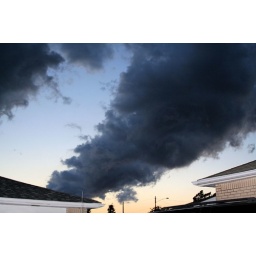
Western New Yorkers spotted a strange cloud forming over their neighborhoods Monday